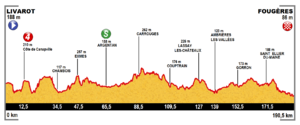
Profil de la 7e étape du Tour de France 2015
La 7ᵉ étape du Tour de France 2015 s'est déroulée le vendredi 10 juillet 2015 entre Livarot et Fougères sur une distance de 190,5 kilomètres. Mark Cavendish l'emporte au sprint devant le maillot vert André Greipel et le maillot blanc Peter Sagan. Christopher Froome revêt le maillot jaune, après l'abandon de Tony Martin, tombé la veille.